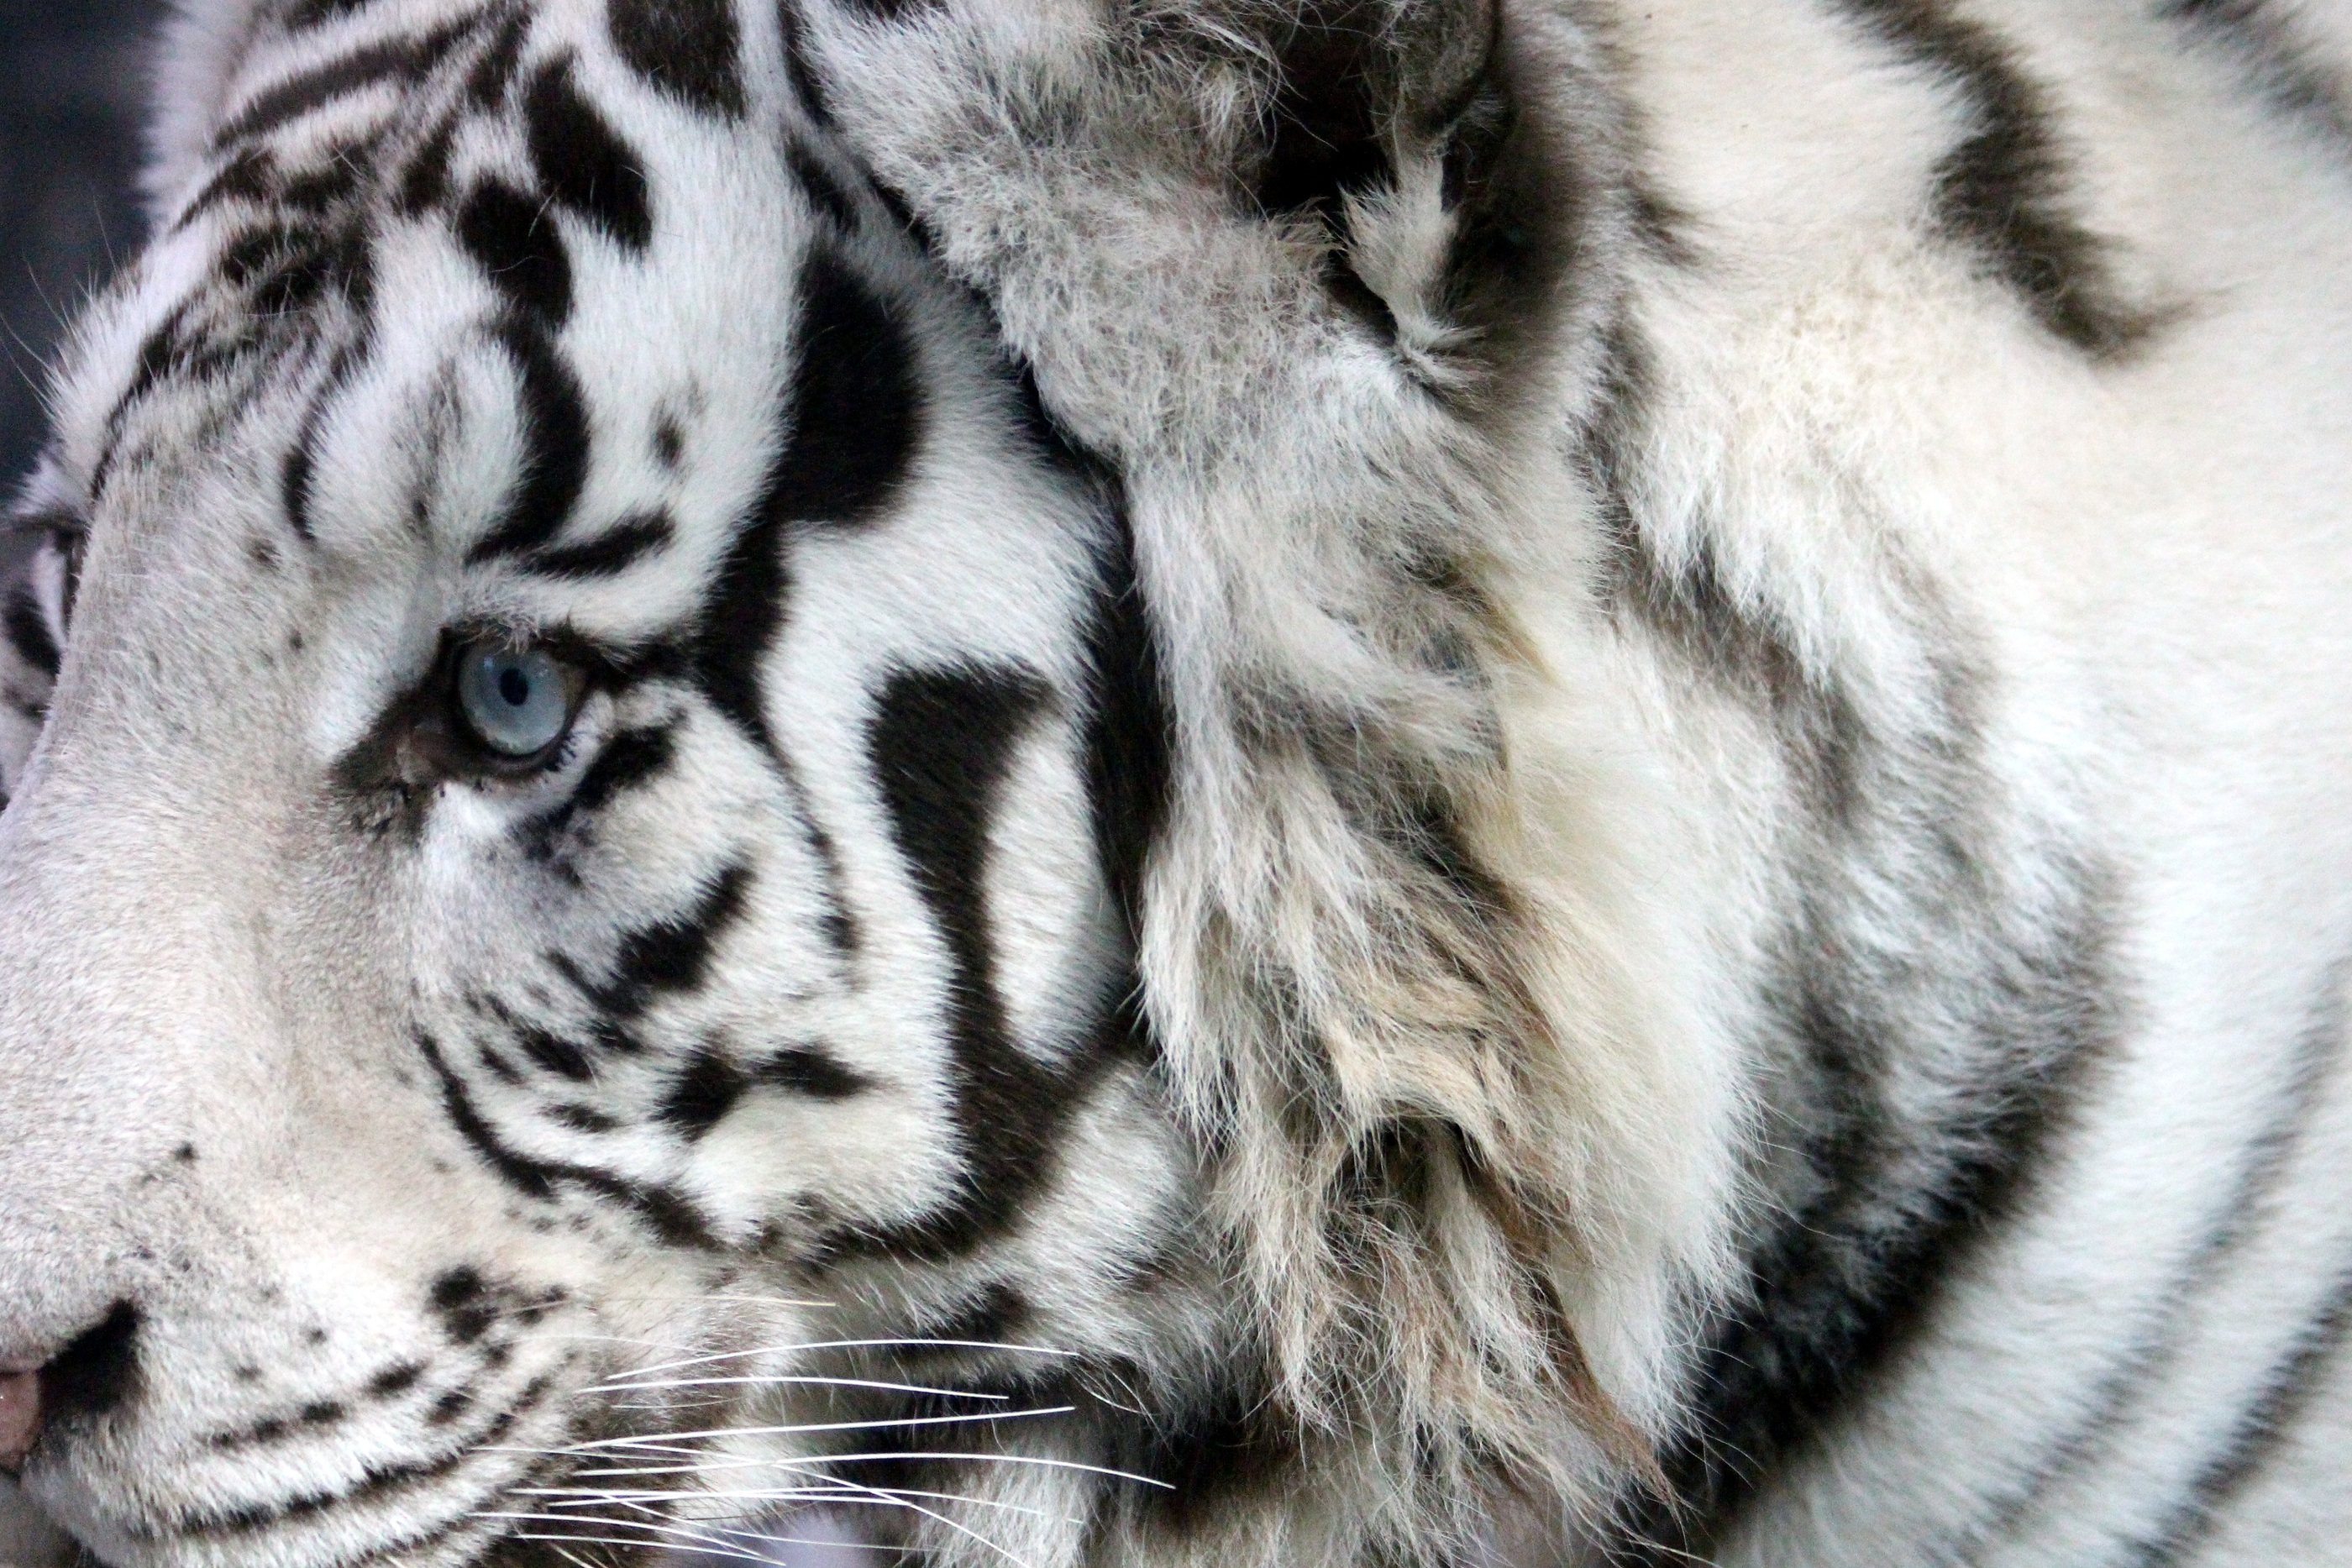
black and white, zoo, mammal, predator, closeup, fauna, close up, eyes, whiskers, snout, tiger, animals, danger, vertebrate, snow leopard, white tiger, big cats, bengal tiger, beast of prey, wild cat, cat like mammal, american shorthair, indian tiger, wild beast, dangerous animal, dangerous beast